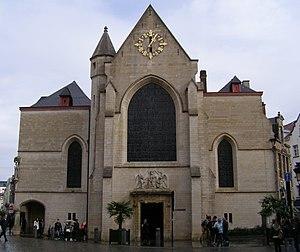
Théodore de Sany, ou de Saigny, né à Valenciennes le 20 janvier 1599 et décédé à Hal le 9 novembre 1658, est un carillonneur bruxellois, peintre de renom et poète.